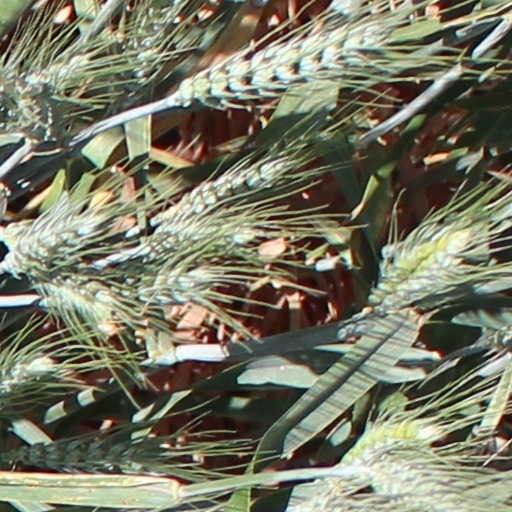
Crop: wheat